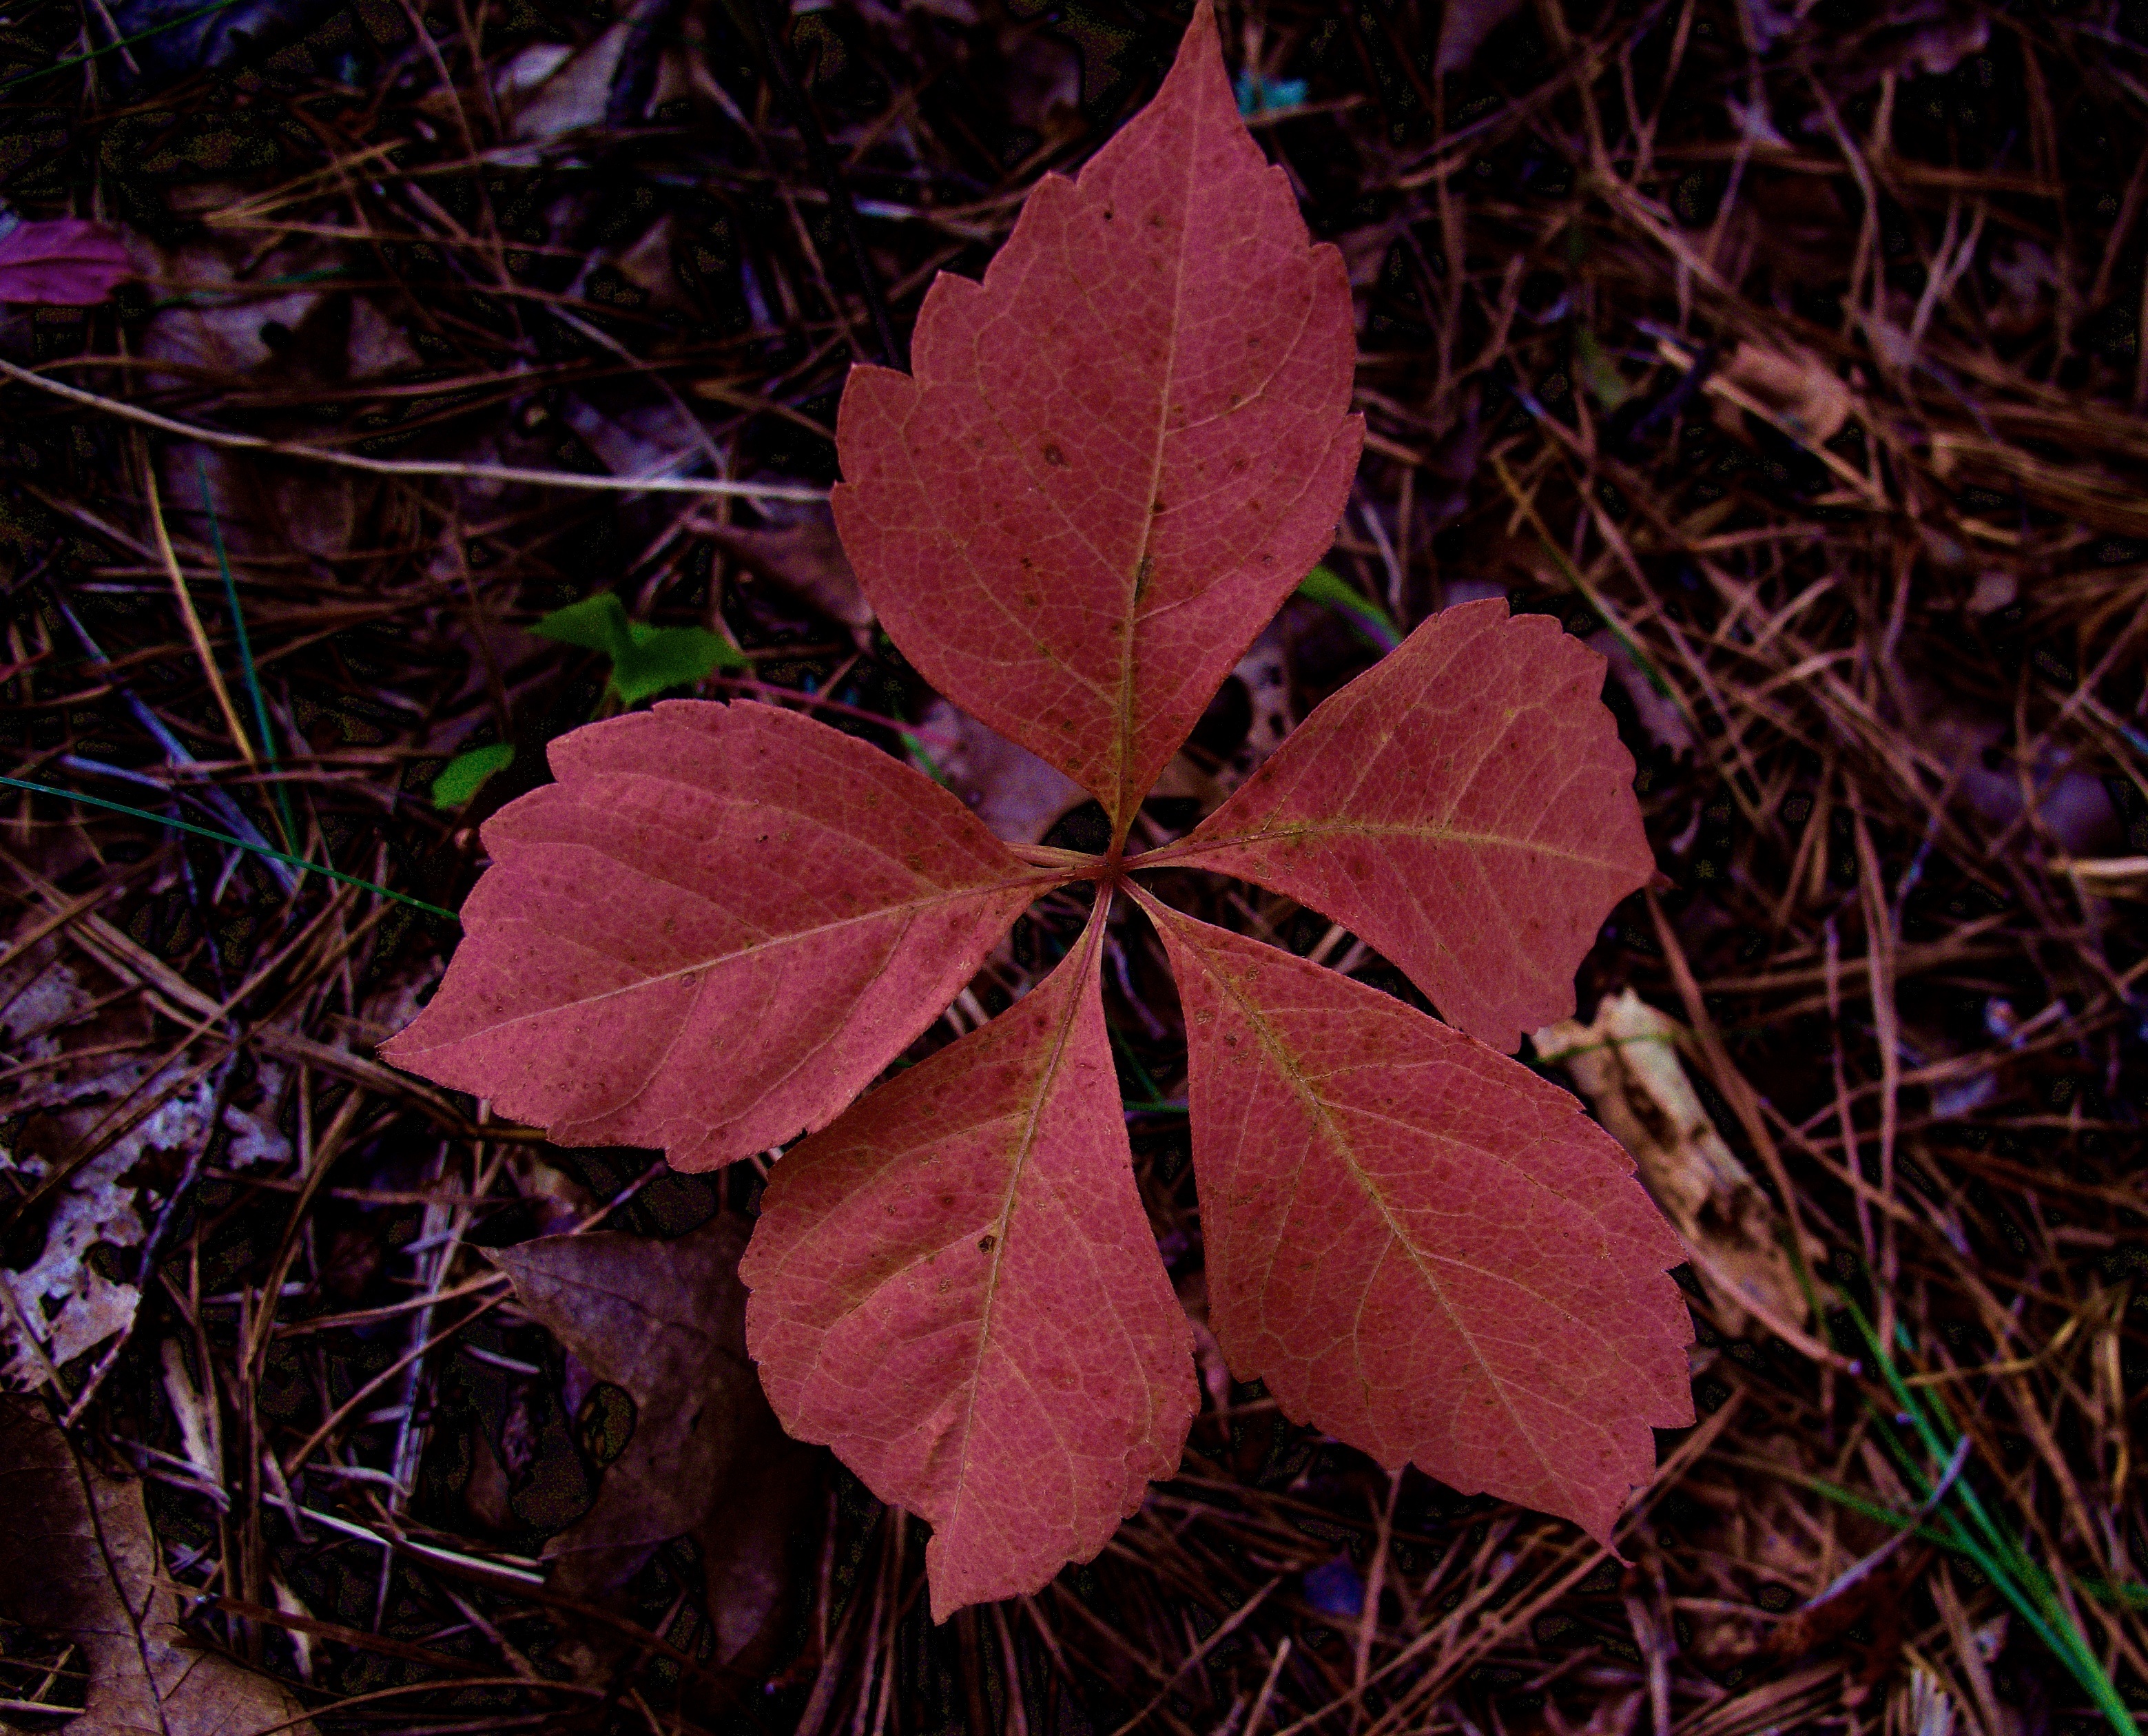
tree, branch, plant, leaf, fall, flower, petal, foliage, color, autumn, botany, colorful, flora, season, maple tree, maple leaf, leaves, outdoors, shrub, seasonal, october, autumn leaves, flowering plant, annual plant, woody plant, land plant